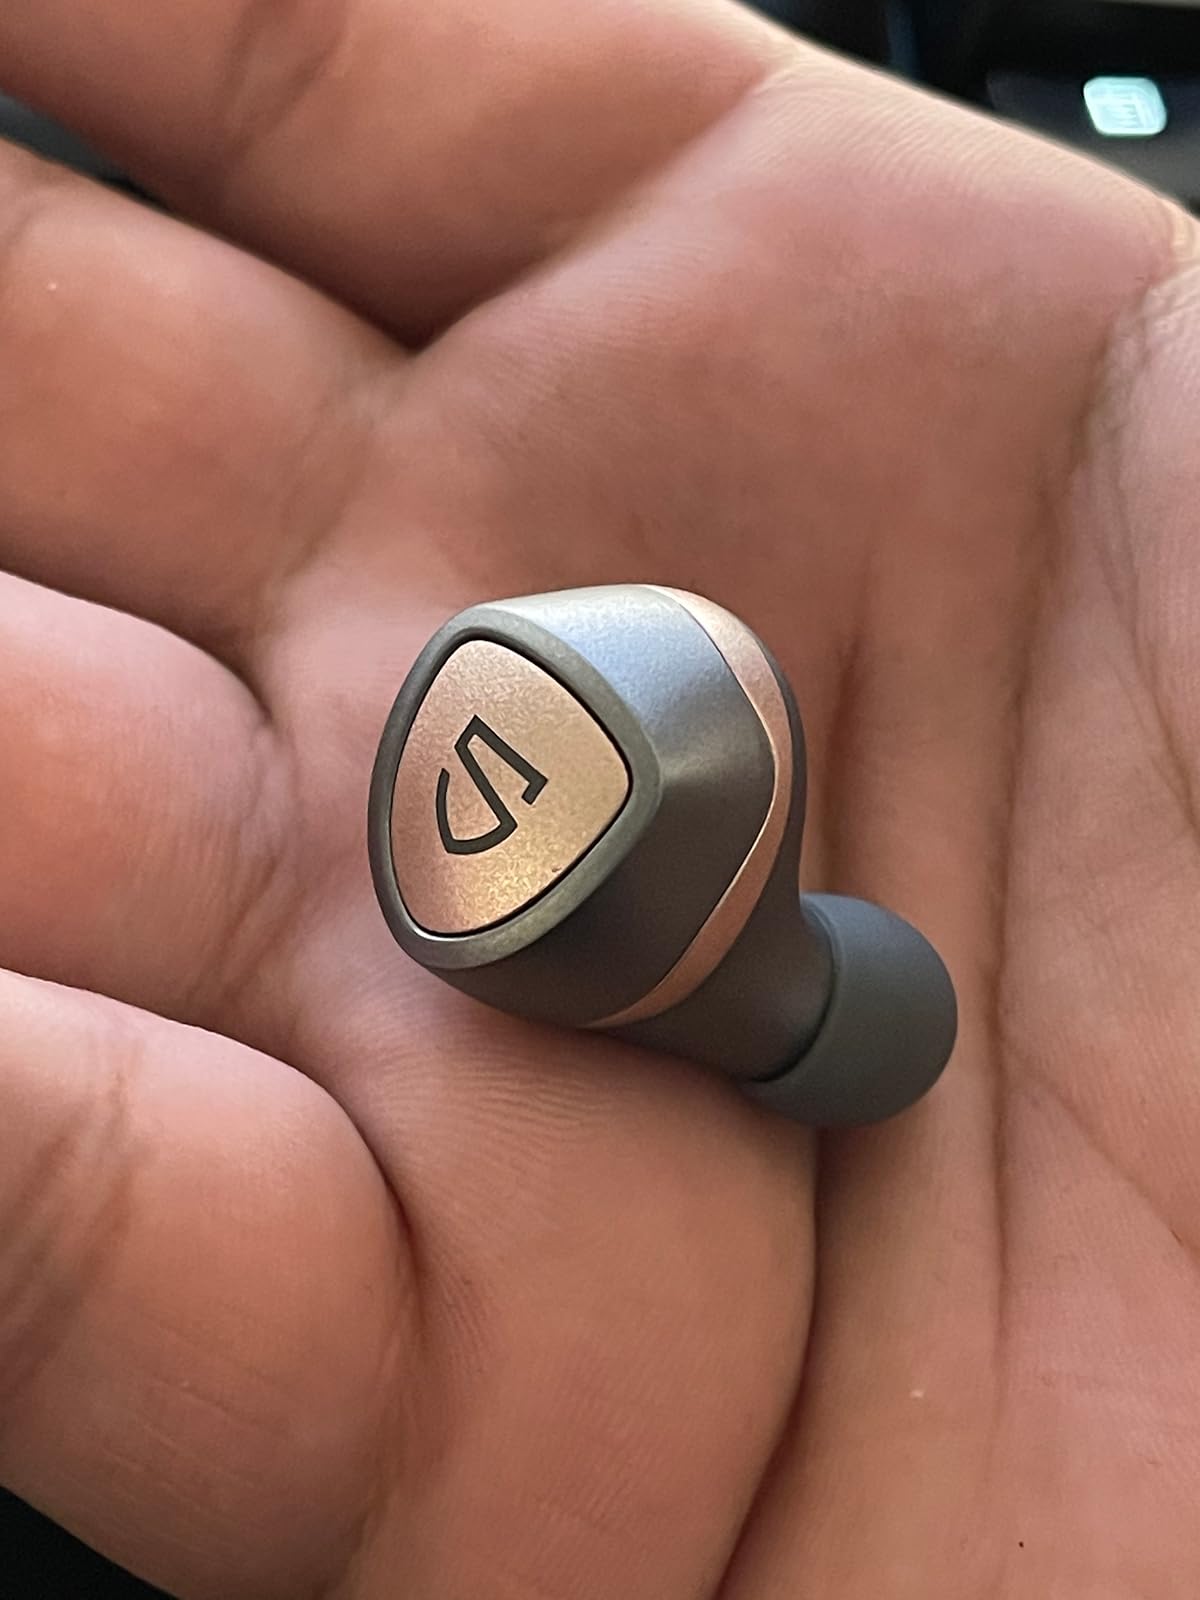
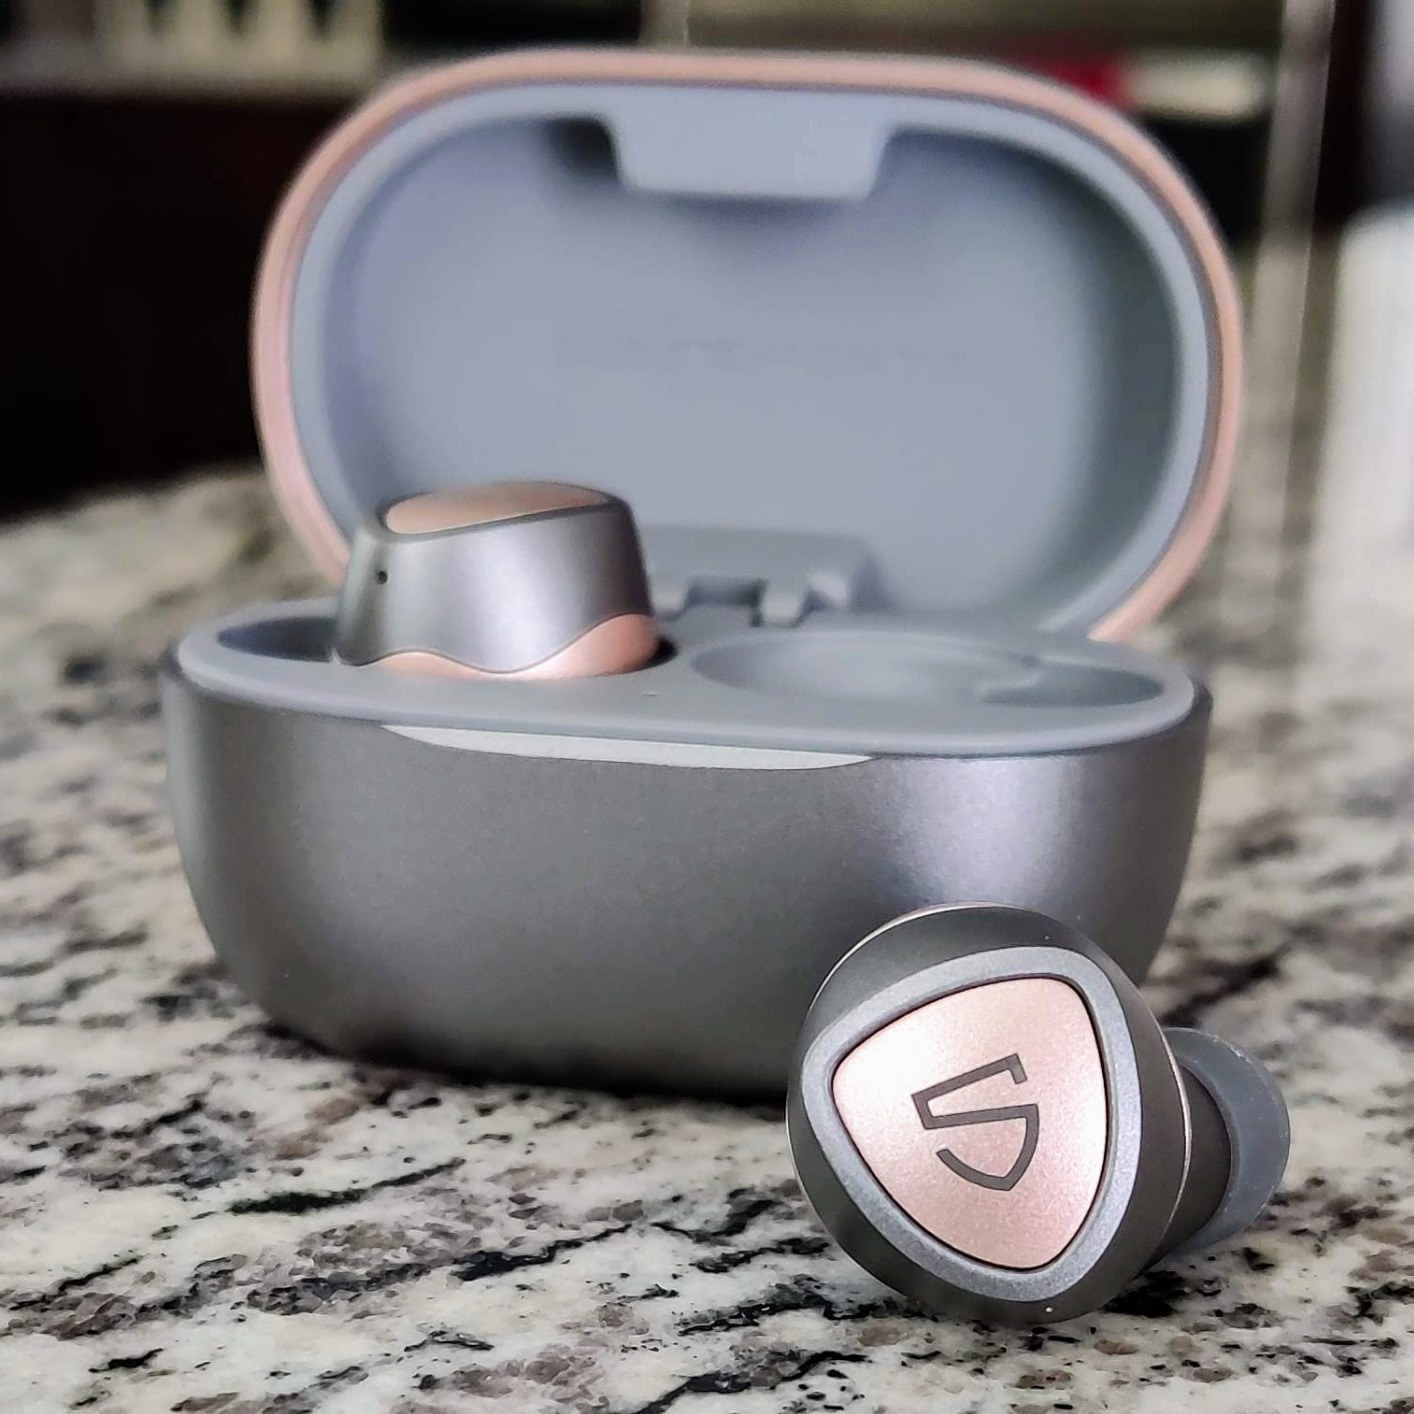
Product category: earbuds
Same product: yes